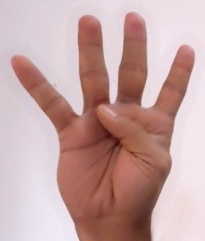
ASL sign: 4